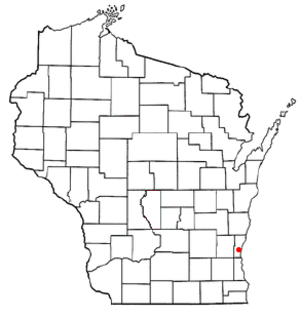
Grafton est une ville du comté d'Ozaukee dans l'État du Wisconsin, au nord des États-Unis d’Amérique. La commune compte 10 312 habitants en l’an 2000.